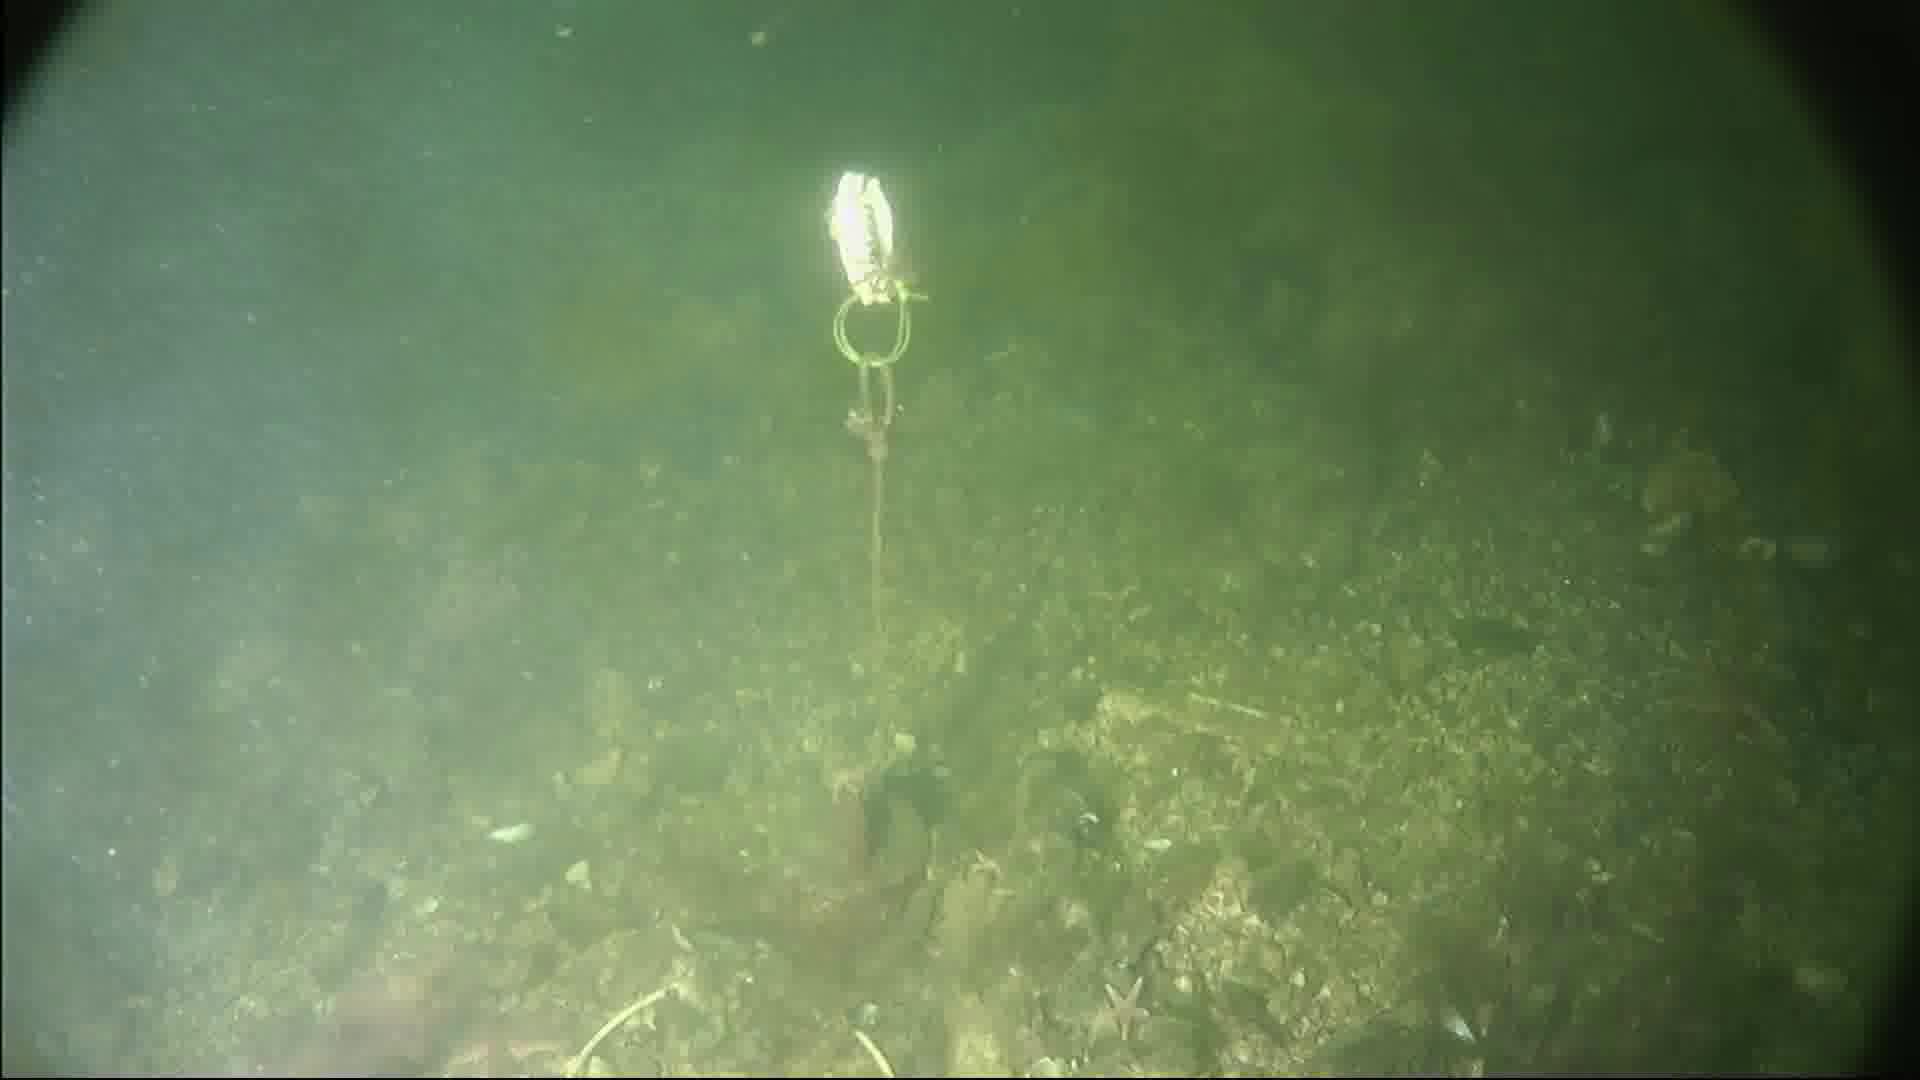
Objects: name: starfish
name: crab